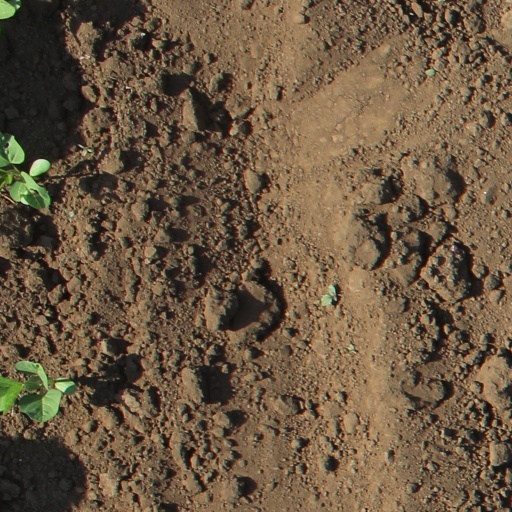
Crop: soybean